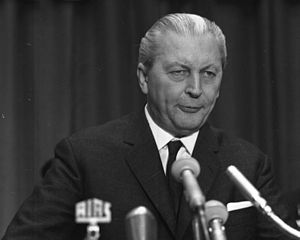
Kurt Georg Kiesinger
Kurt Georg Kiesinger var en tysk politiker for CDU. Han var i perioden 1966–1969 Tysklands forbundskansler og var den første, der regerede i en såkaldt stor koalition mellem CDU og SPD. Tidligere havde han været ministerpræsident i perioden 1958–1966 i delstaten Baden-Württemberg.